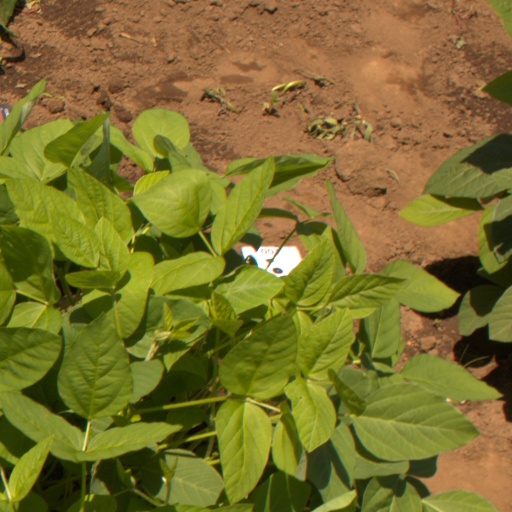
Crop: soybean